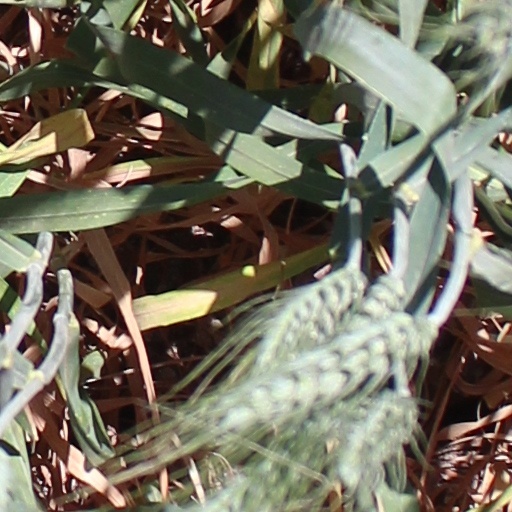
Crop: wheat